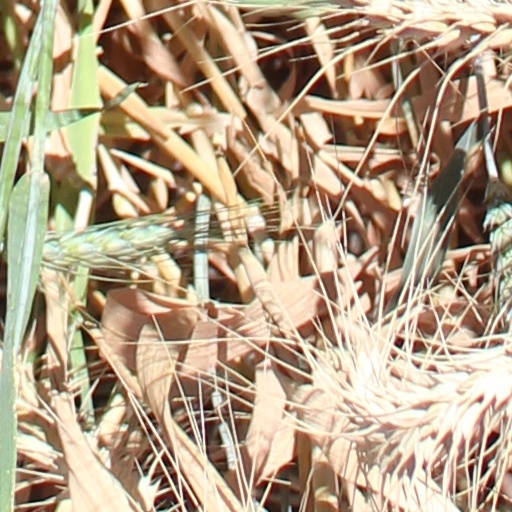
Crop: wheat